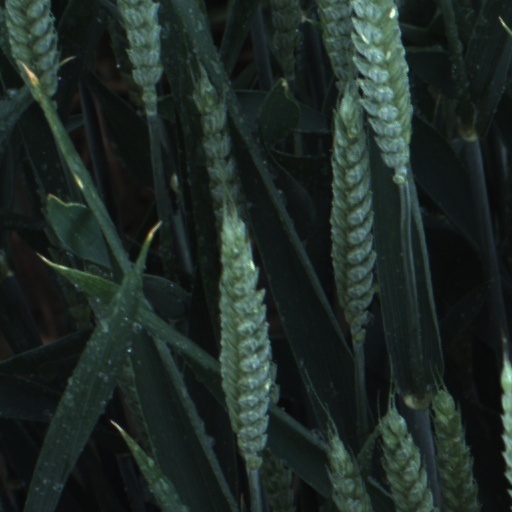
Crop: wheat